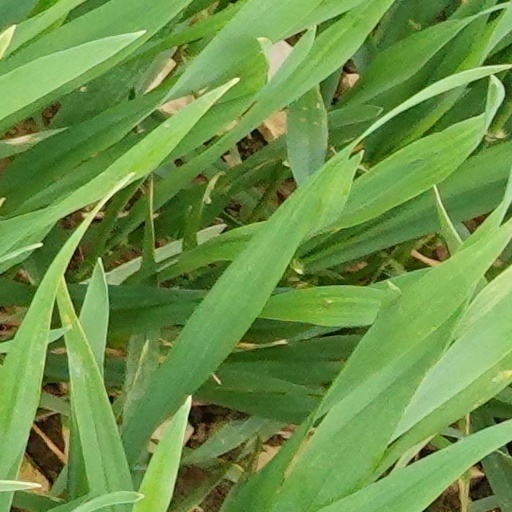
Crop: wheat